Amantle Montsho

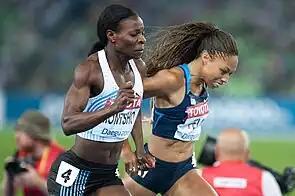
Amantle Montsho narrowly defeated Allyson Felix to become Botswana's first World or Olympic track and field champion in 2011.

The 2010 season brought her a series of major titles: she came close to the podium at the 2010 IAAF World Indoor Championships: having set indoor national records in the heats and semi-finals, she was beaten to the bronze medal by Vania Stambolova. She opened her outdoor season with her third fastest ever 400 m run, winning the Gabriel Tiacoh meet in a time of 50.35 seconds – almost two seconds ahead of her training partner Ndeye Fatou Soumah who was next to finish. She defended her continental title by winning the 400 m at the 2010 African Championships in Athletics with a season's best run of 50.03 seconds.